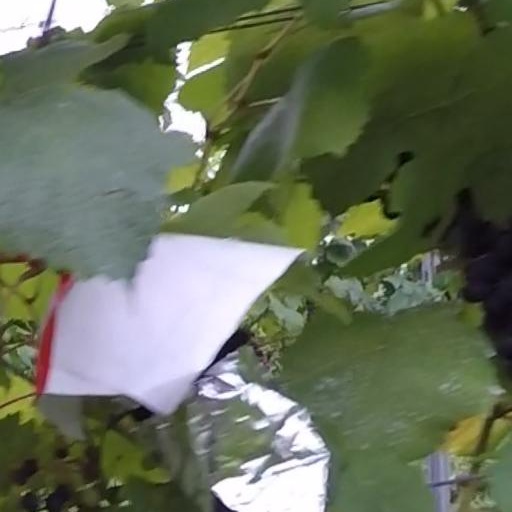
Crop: grape